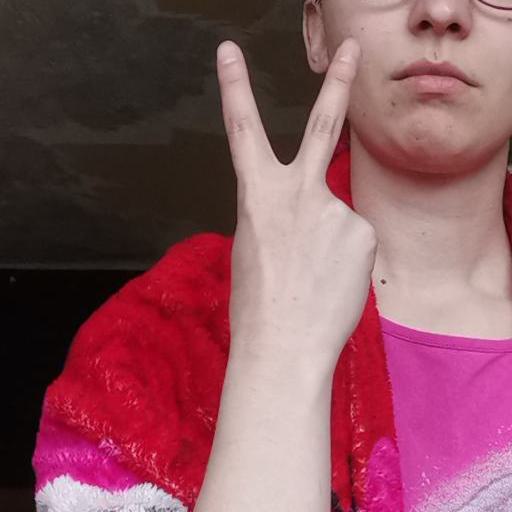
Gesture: peace_inverted